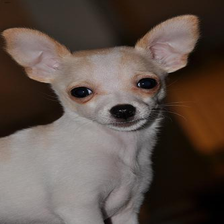
Species: dog
Breed: chihuahua